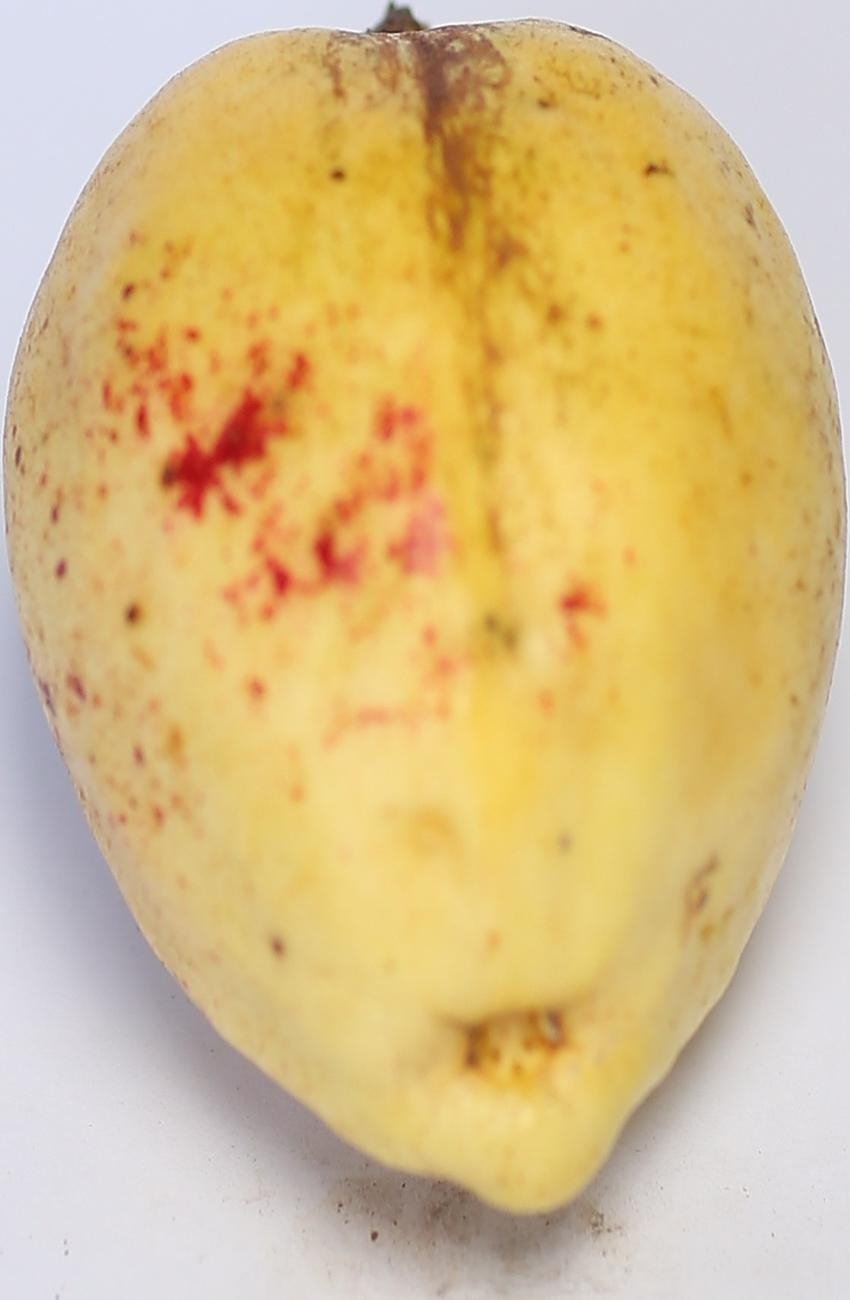
Maturity: ripe
Variety: thadhrami